Wim Hof

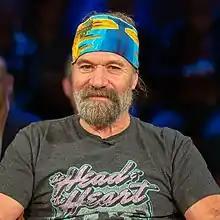
Hof in 2019

Wim Hof (born 20 April 1959), also known as The Iceman, is a Dutch motivational speaker and extreme athlete noted for his ability to withstand low temperatures.